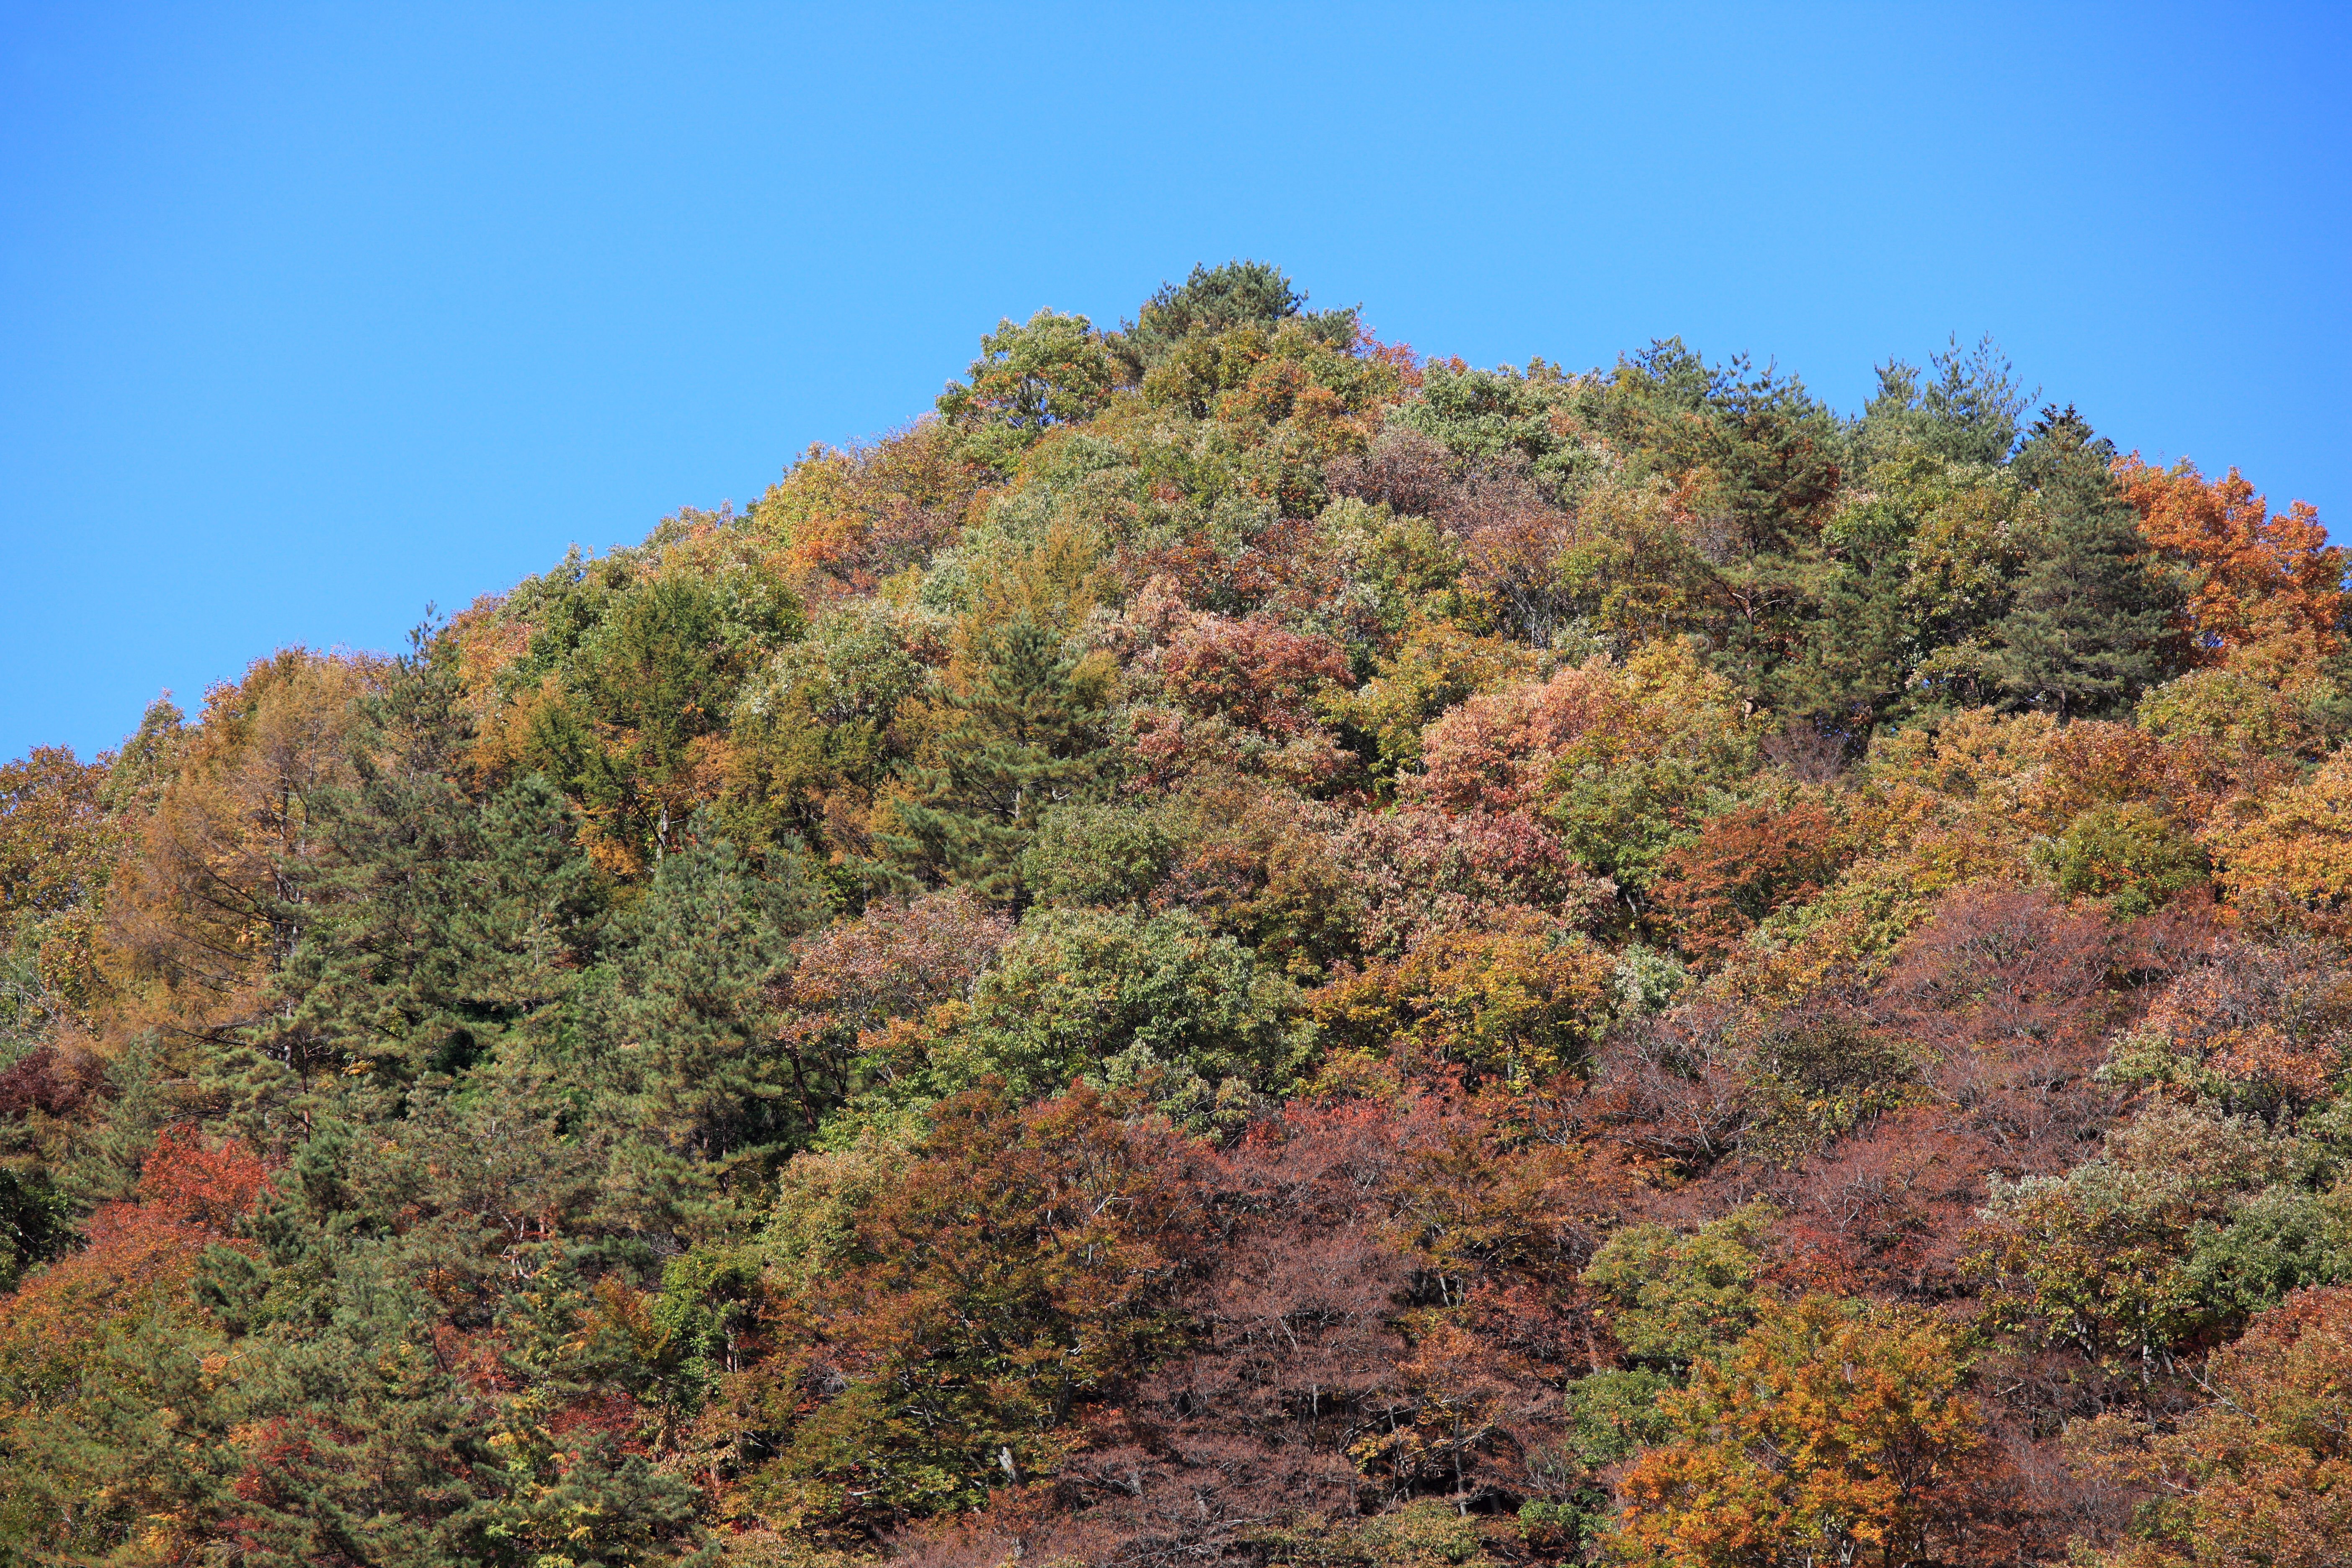
tree, forest, wilderness, mountain, plant, trail, leaf, hill, high, autumn, season, ridge, vegetation, plateau, 5d, hires, woodland, habitat, markii, ecosystem, hi, res, resolution, gunma, agatsuma, biome, natural environment, woody plant, mountainous landforms, temperate broadleaf and mixed forest, temperate coniferous forest